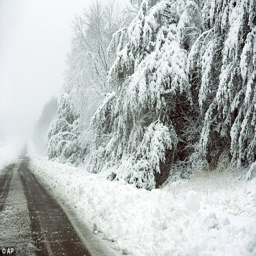
white coating : trees coated in ice and snow were seen as the area was hit by blizzard like conditions early on wednesday